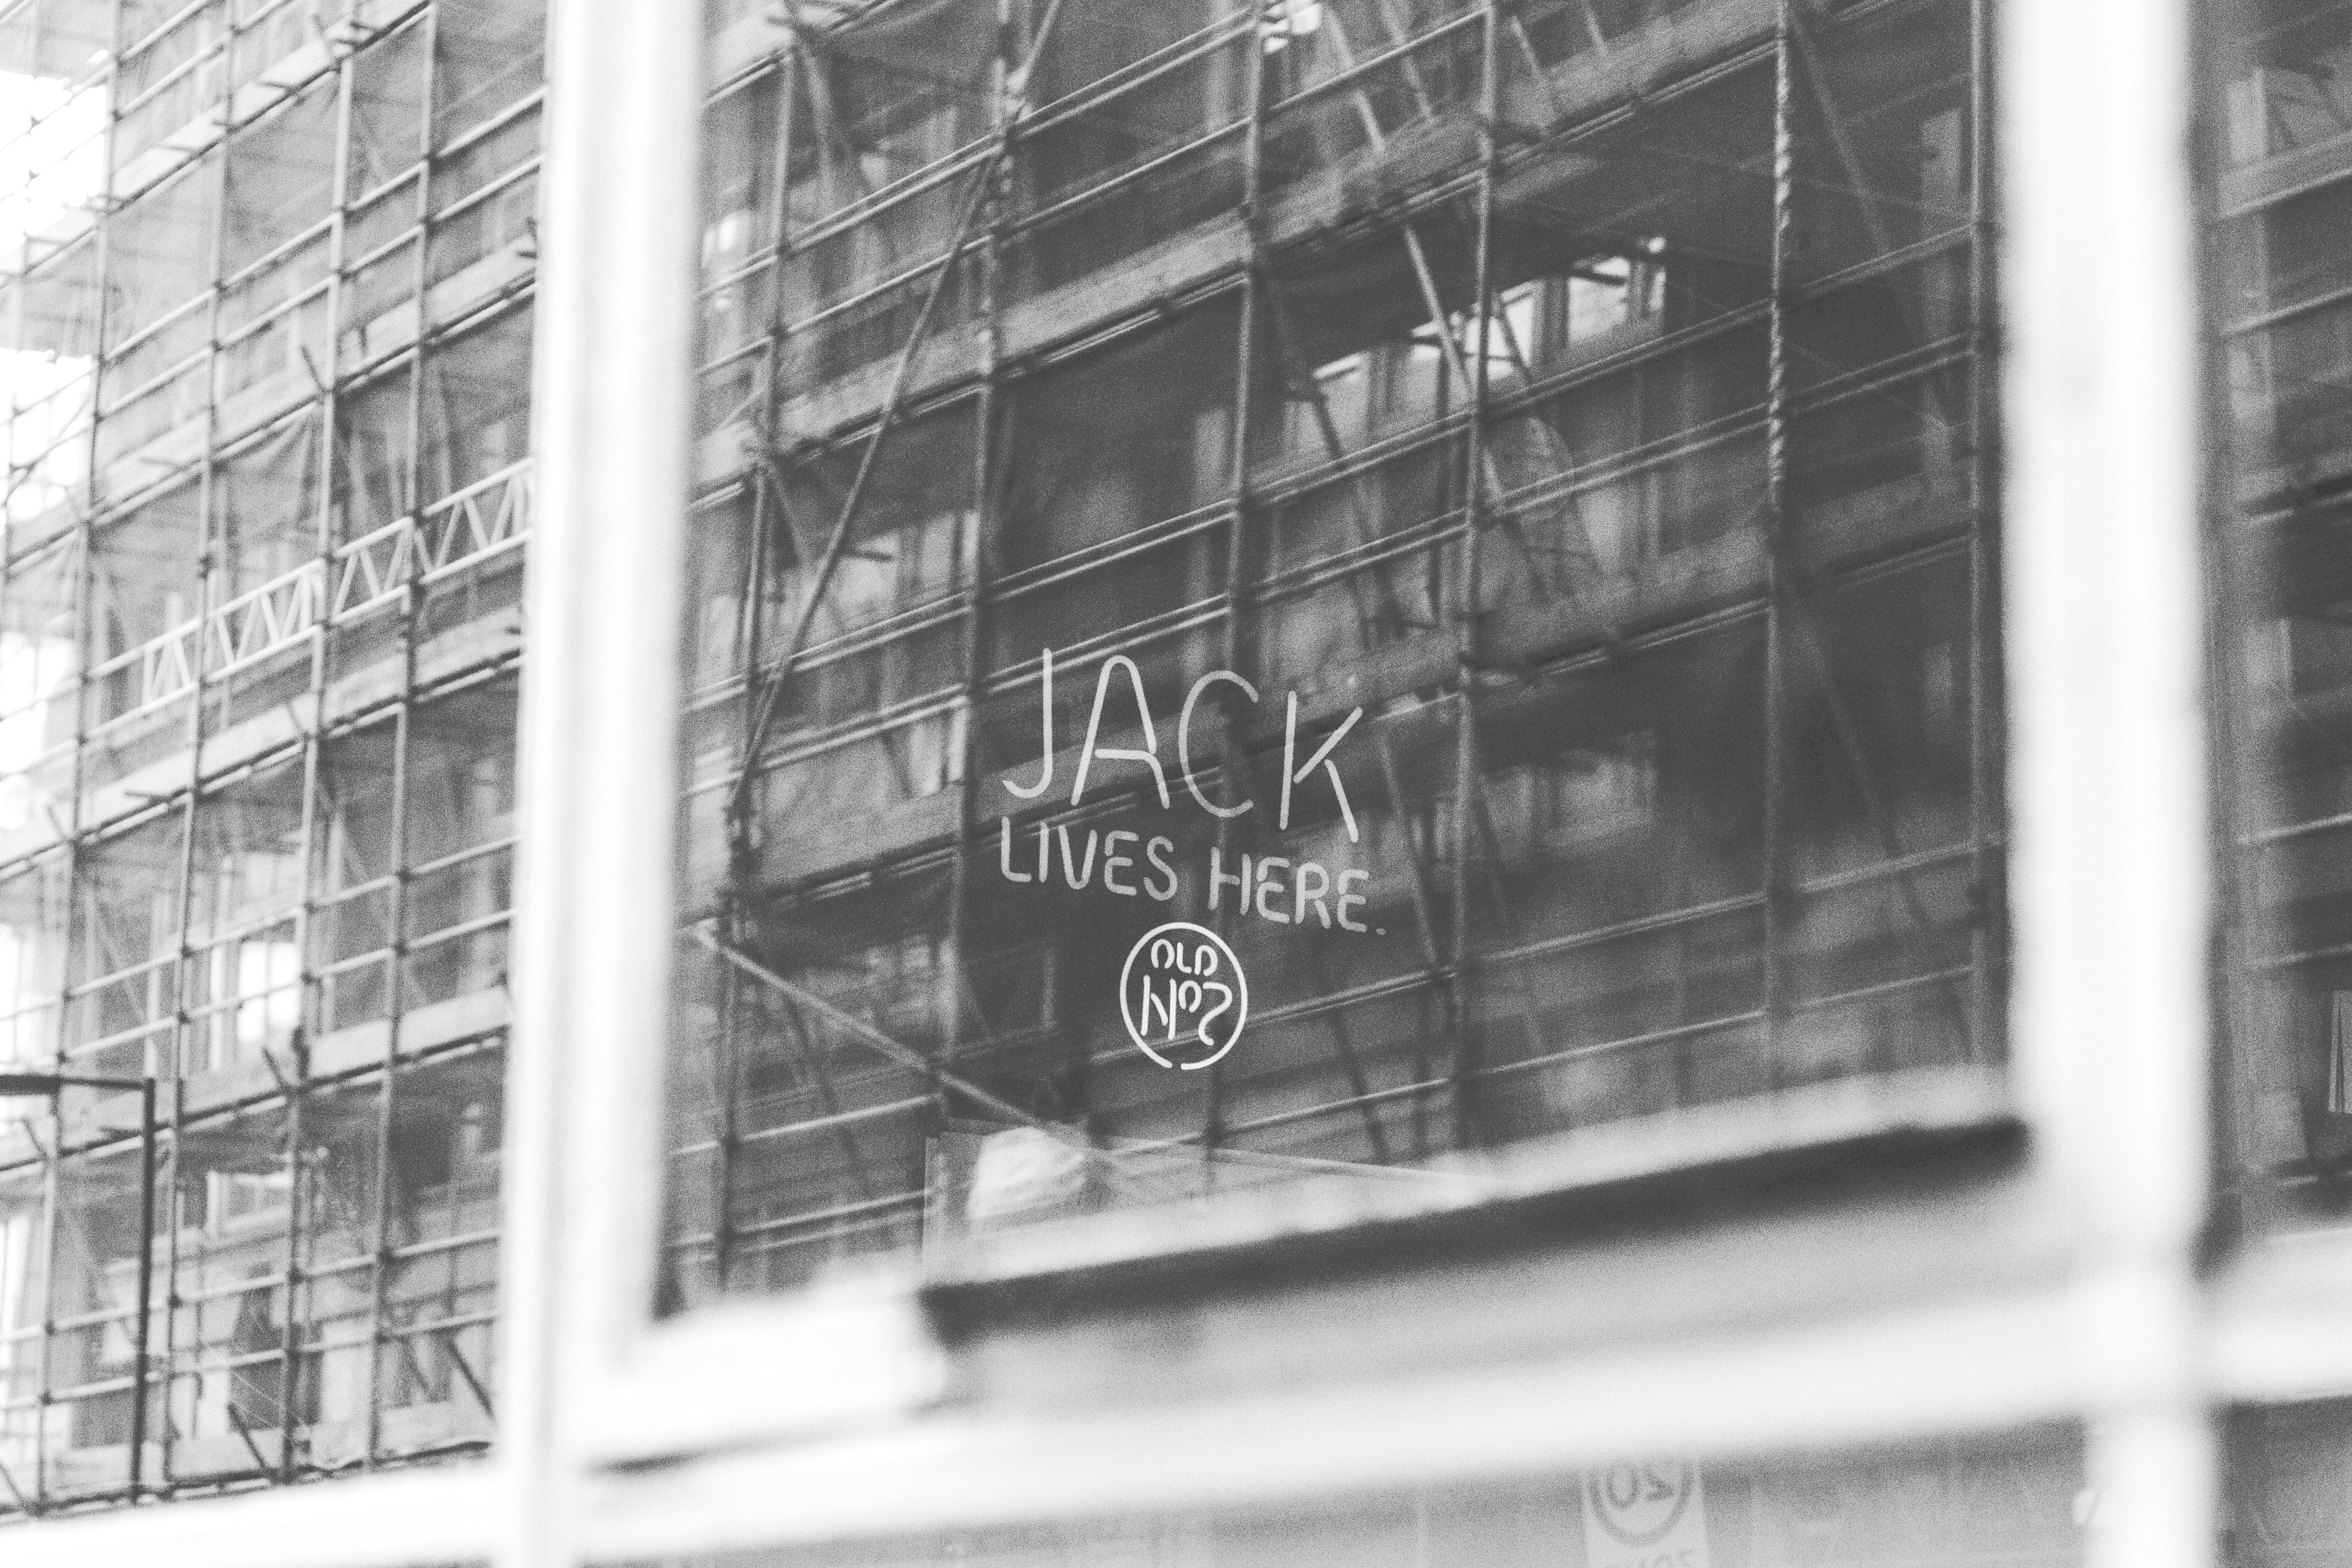
black and white, architecture, road, white, street, window, facade, black, monochrome, interior design, design, photograph, shape, urban area, monochrome photography